William Osler

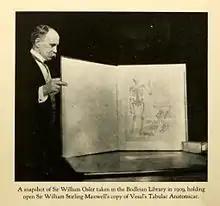
Osler in 1909, at the Bodleian Library, Oxford, holding Sir William Stirling Maxwell's copy of Vesalius's "Tabulae Anatomicae"

In 1889, he became the first Physician-in-Chief of the new Johns Hopkins Hospital in Baltimore, Maryland. In 1893, Osler was instrumental in creating the Johns Hopkins School of Medicine and became one of the school's first professors of medicine. Osler quickly enhanced his reputation as a clinician, humanitarian, and teacher. He presided over the rapidly expanding hospital's first year of operation, when it had 220 beds and 788 patients were seen for a total of over 15,000 days of treatment. Sixteen years later, when Osler left for Oxford, over 4,200 patients were seen for a total of nearly 110,000 days of treatment.